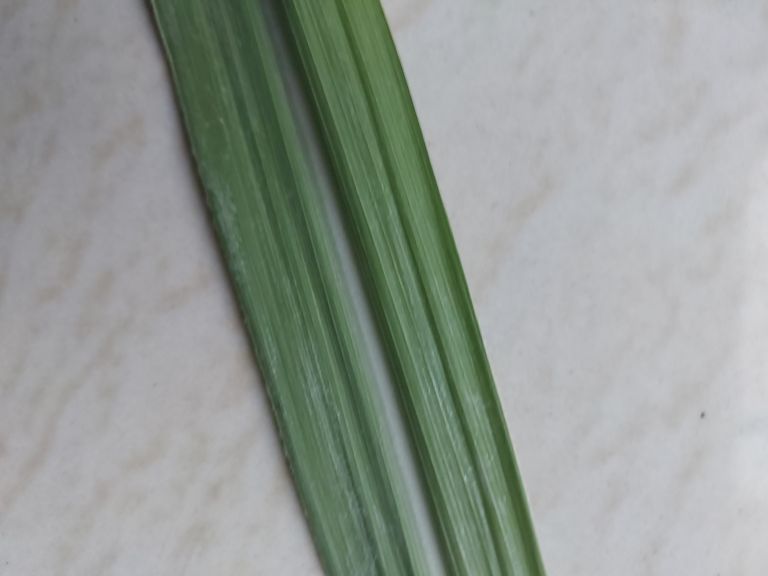
Label: Viral Disease